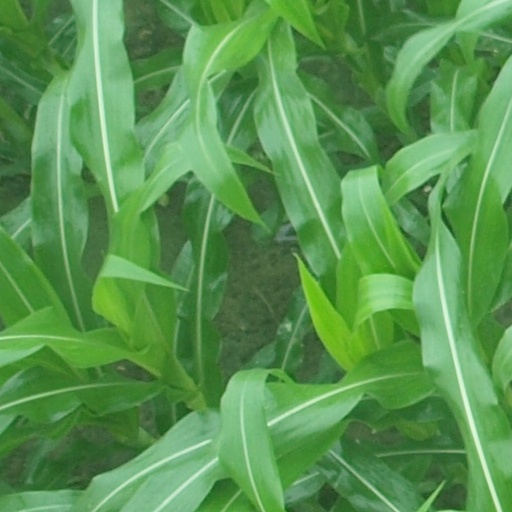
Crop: maize; corn